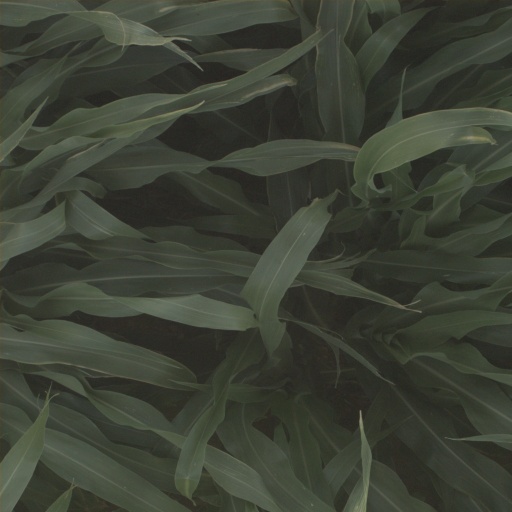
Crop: sorghum